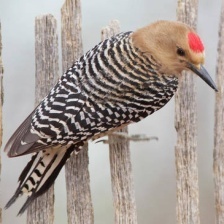
Species: GILA WOODPECKER
Scientific name: MELANERPES UROPYGIALIS